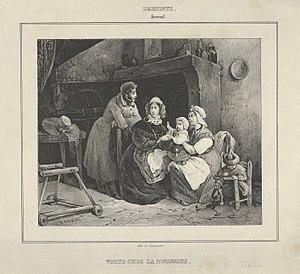
Joseph-Rose Lemercier est l'un des plus importants imprimeurs-lithographes parisiens du XIXᵉ siècle. Il a travaillé pour les plus grands éditeurs et artistes de son temps. Il a joué un rôle important dans la diffusion et la généralisation du procédé de photolithographie qui permettait de transférer une image photographique sur une pierre lithographique et de réaliser grâce à cela des impressions à l'encre d'imprimerie de cette image.